Peter Cook

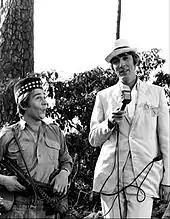
Cook and Dudley Moore in London for the US television programme "Kraft Music Hall"

Cook's comedy partnership with Dudley Moore led to "Not Only... But Also". This was originally intended by the BBC as a vehicle for Moore's music, but Moore invited Cook to write sketches and appear with him. Using few props, they created dry, absurd television that proved hugely popular and lasted for three series between 1965 and 1970. Cook played characters such as Sir Arthur Streeb-Greebling and the two men created their Pete and Dud alter egos. Other sketches included "Superthunderstingcar", a parody of the Gerry Anderson marionette TV shows, and Cook's pastiche of 1960s trendy arts documentaries – satirised in a parodic segment on Greta Garbo.